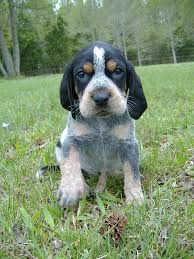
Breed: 217-n000050-bluetick